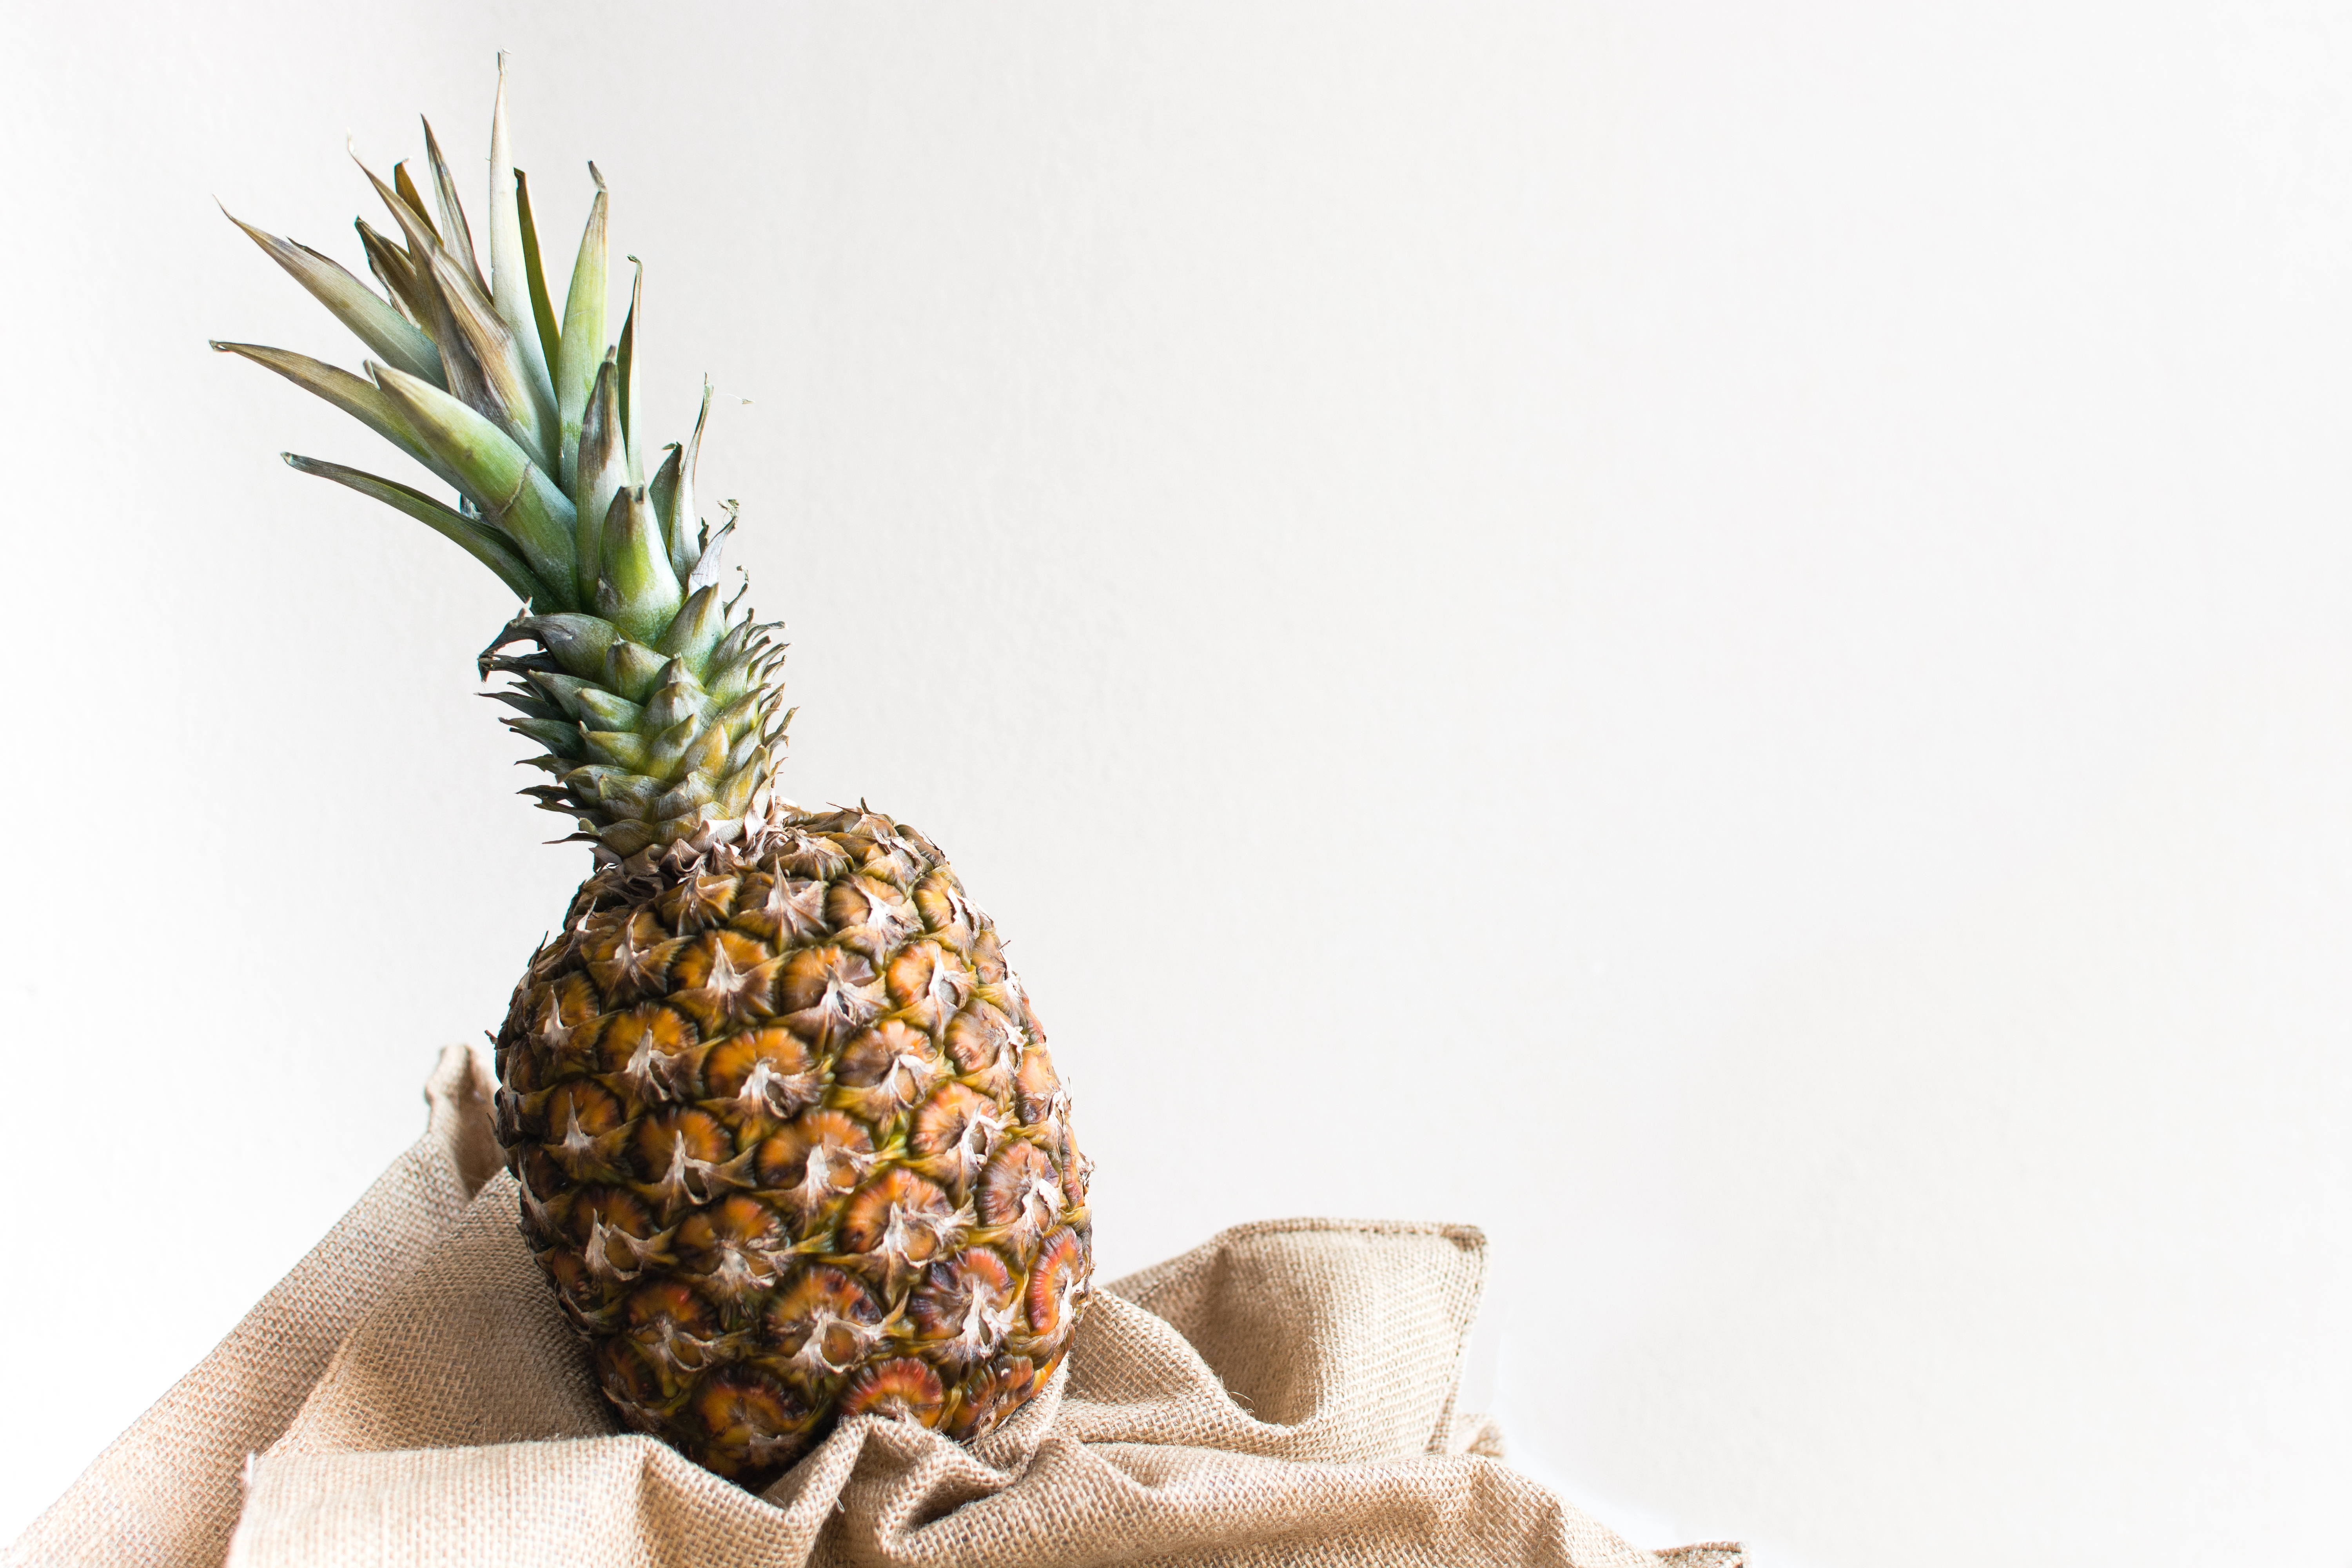
pineapple, ananas, fruit, plant, food, bromeliaceae, conifer cone, pine, pine family, natural foods, produce